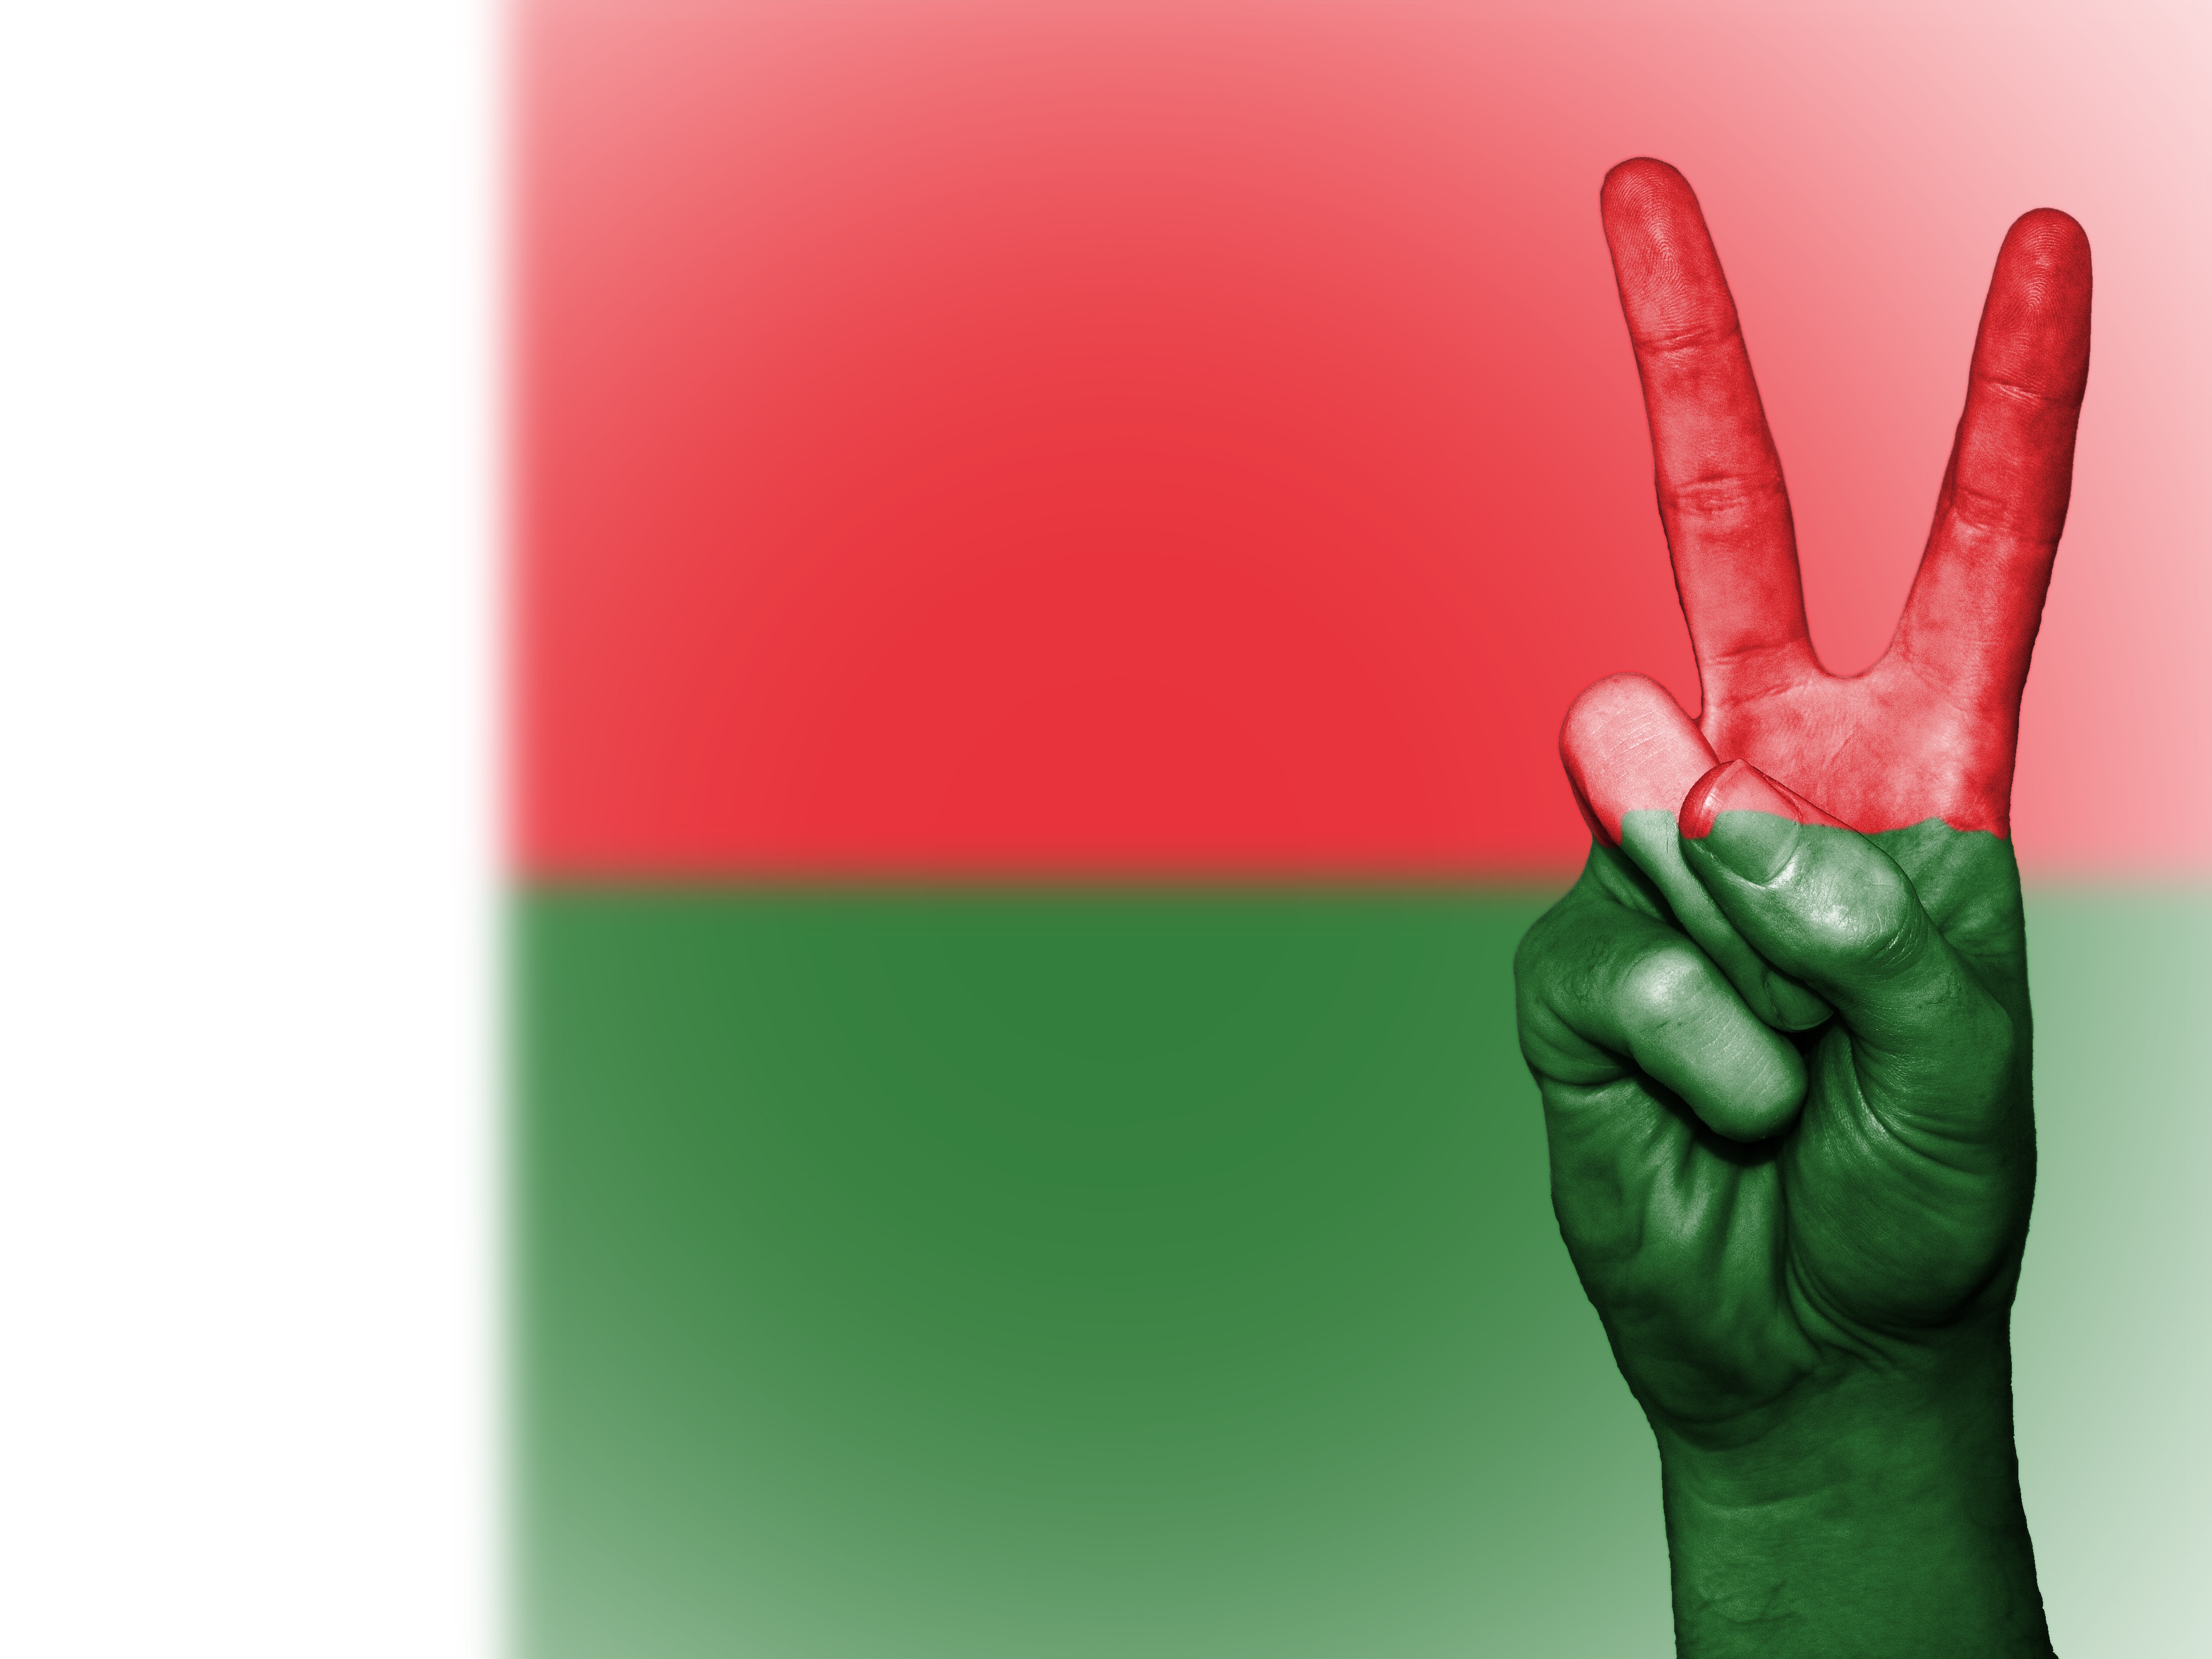
hand, country, travel, finger, green, symbol, banner, flag, peace, tourism, arm, brand, national, colors, background, madagascar, state, icon, nation, thumb, ensign